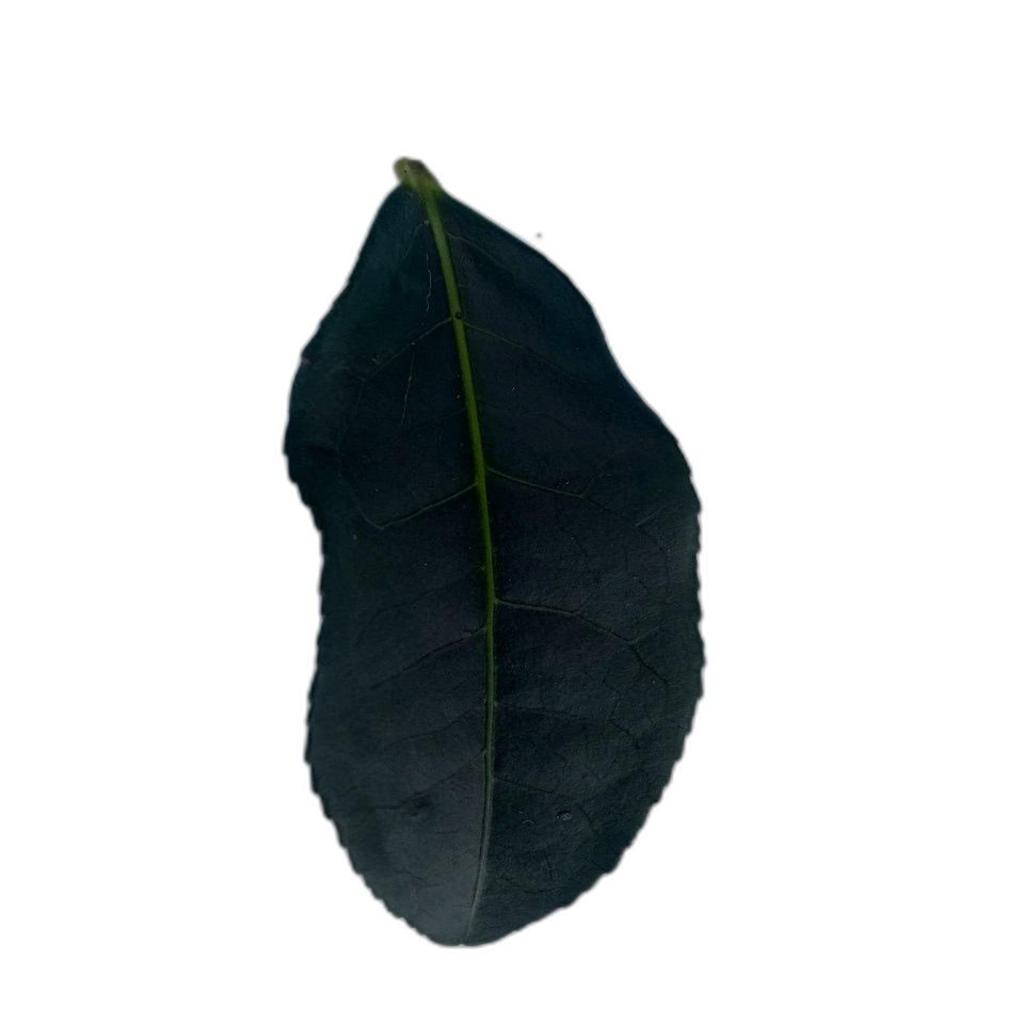
Label: Healthy